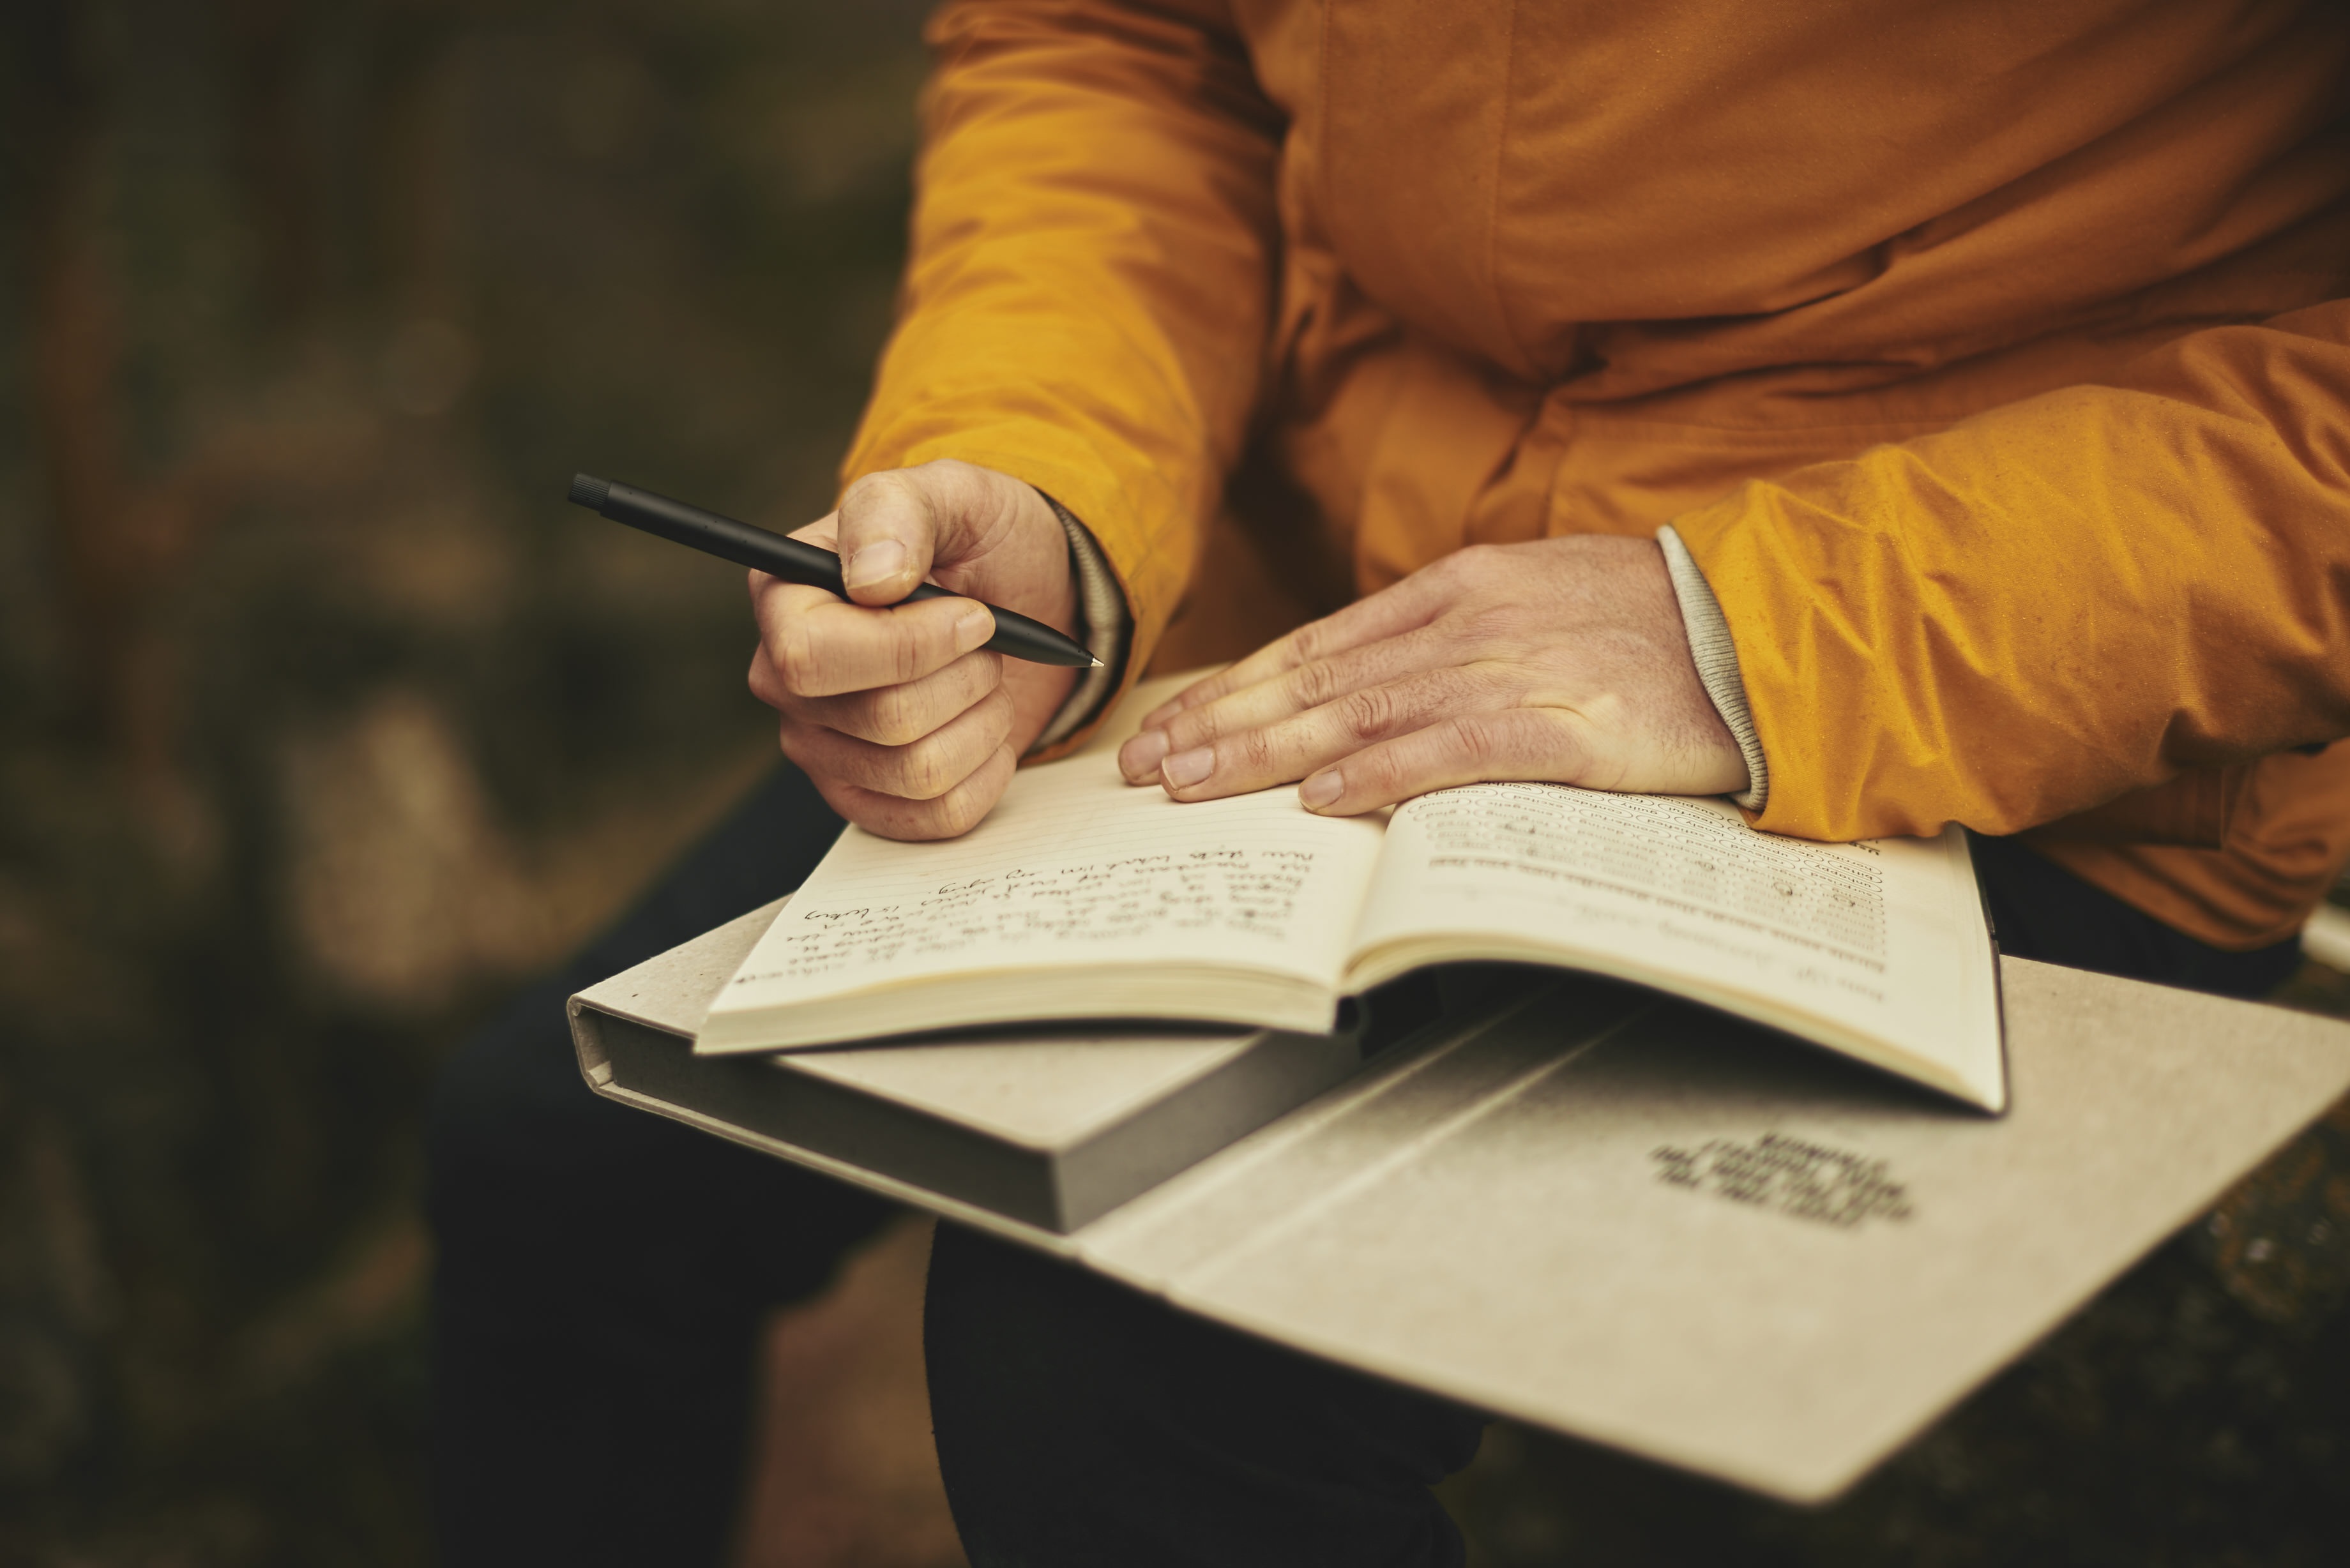
notebook, writing, man, book, person, blur, pen, reading, journal, colourful, color, business, paper, education, composition, school, document, notes, adult, knowledge